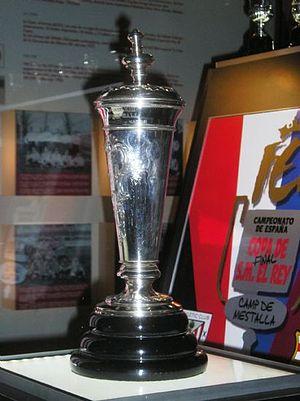
La Coupe du Couronnement officiellement Concours Madrid de Foot-ball Association en espagnol : « Concurso Madrid de Foot-ball Association », est une compétition à élimination directe de football espagnole, disputé en mai 1902 à Madrid, en commémoration du couronnement du roi Alphonse XIII. Ce fut la première compétition au niveau national célébrée en Espagne, ma non officielle.